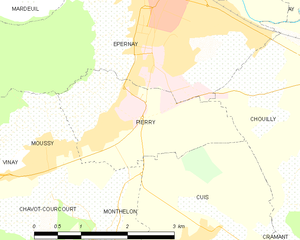
Pierry est une commune française, située dans le département de la Marne en région Grand Est, au sud-ouest d'Épernay.